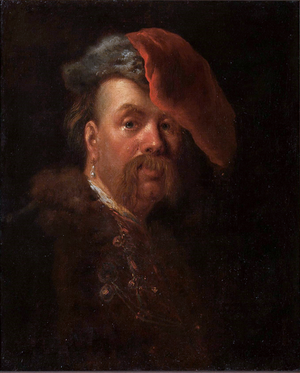
Gáspár Bekes de Kornyát, est un chef militaire et un homme politique transylvain.